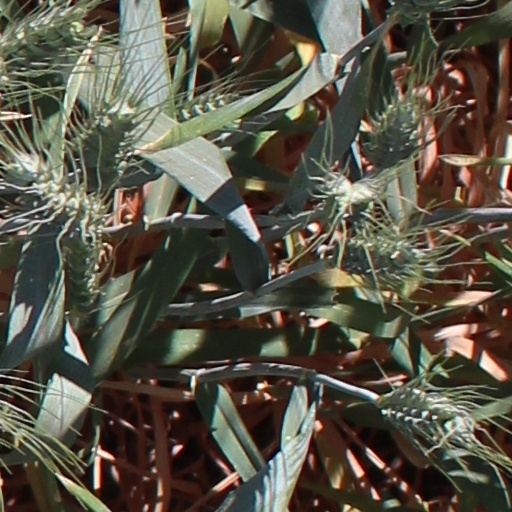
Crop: wheat